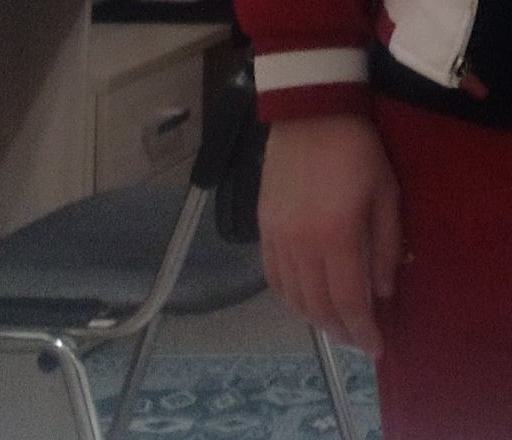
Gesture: no_gesture